Ole Andreas Lindeman

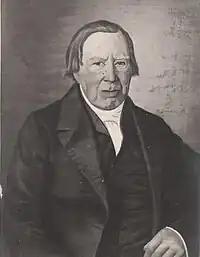
Ole Andreas Lindeman

Ole Andreas Lindeman (17 January 1769 – 26 February 1857) was a Norwegian musician, organist, composer and music educator.